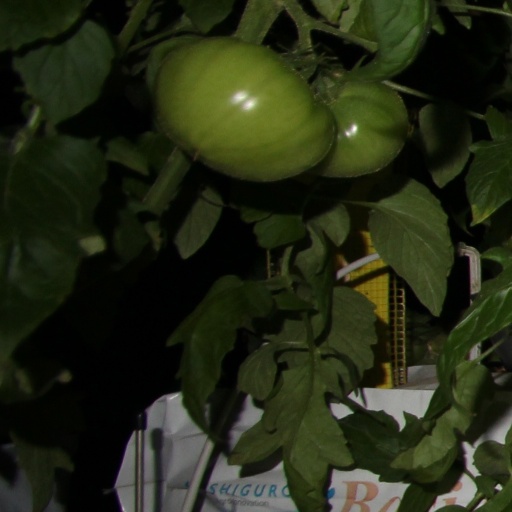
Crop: tomato